Royal British Legion

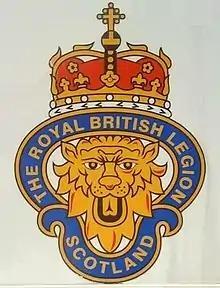
RBLS badge

There are over 50 Legion bands around the world, each run and funded independently. They include full concert show bands, brass ensembles, pipe and drum bands, marching bands and youth bands.